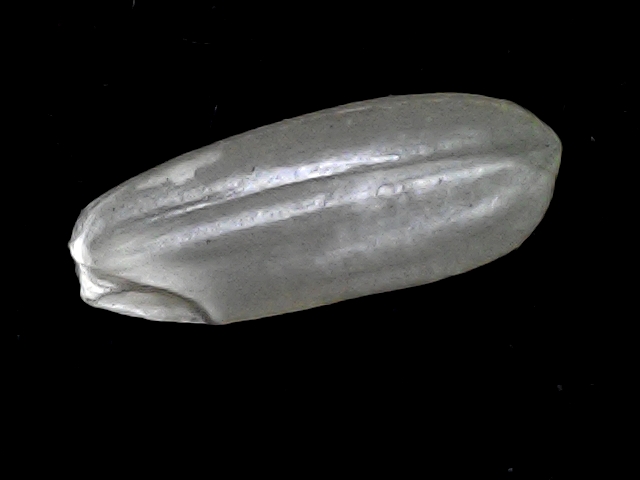
Rice variety: BD51